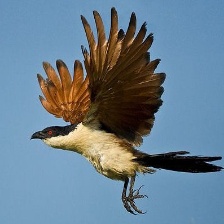
Species: COPPERY TAILED COUCAL
Scientific name: CENTROPUS CUPREICAUDUS